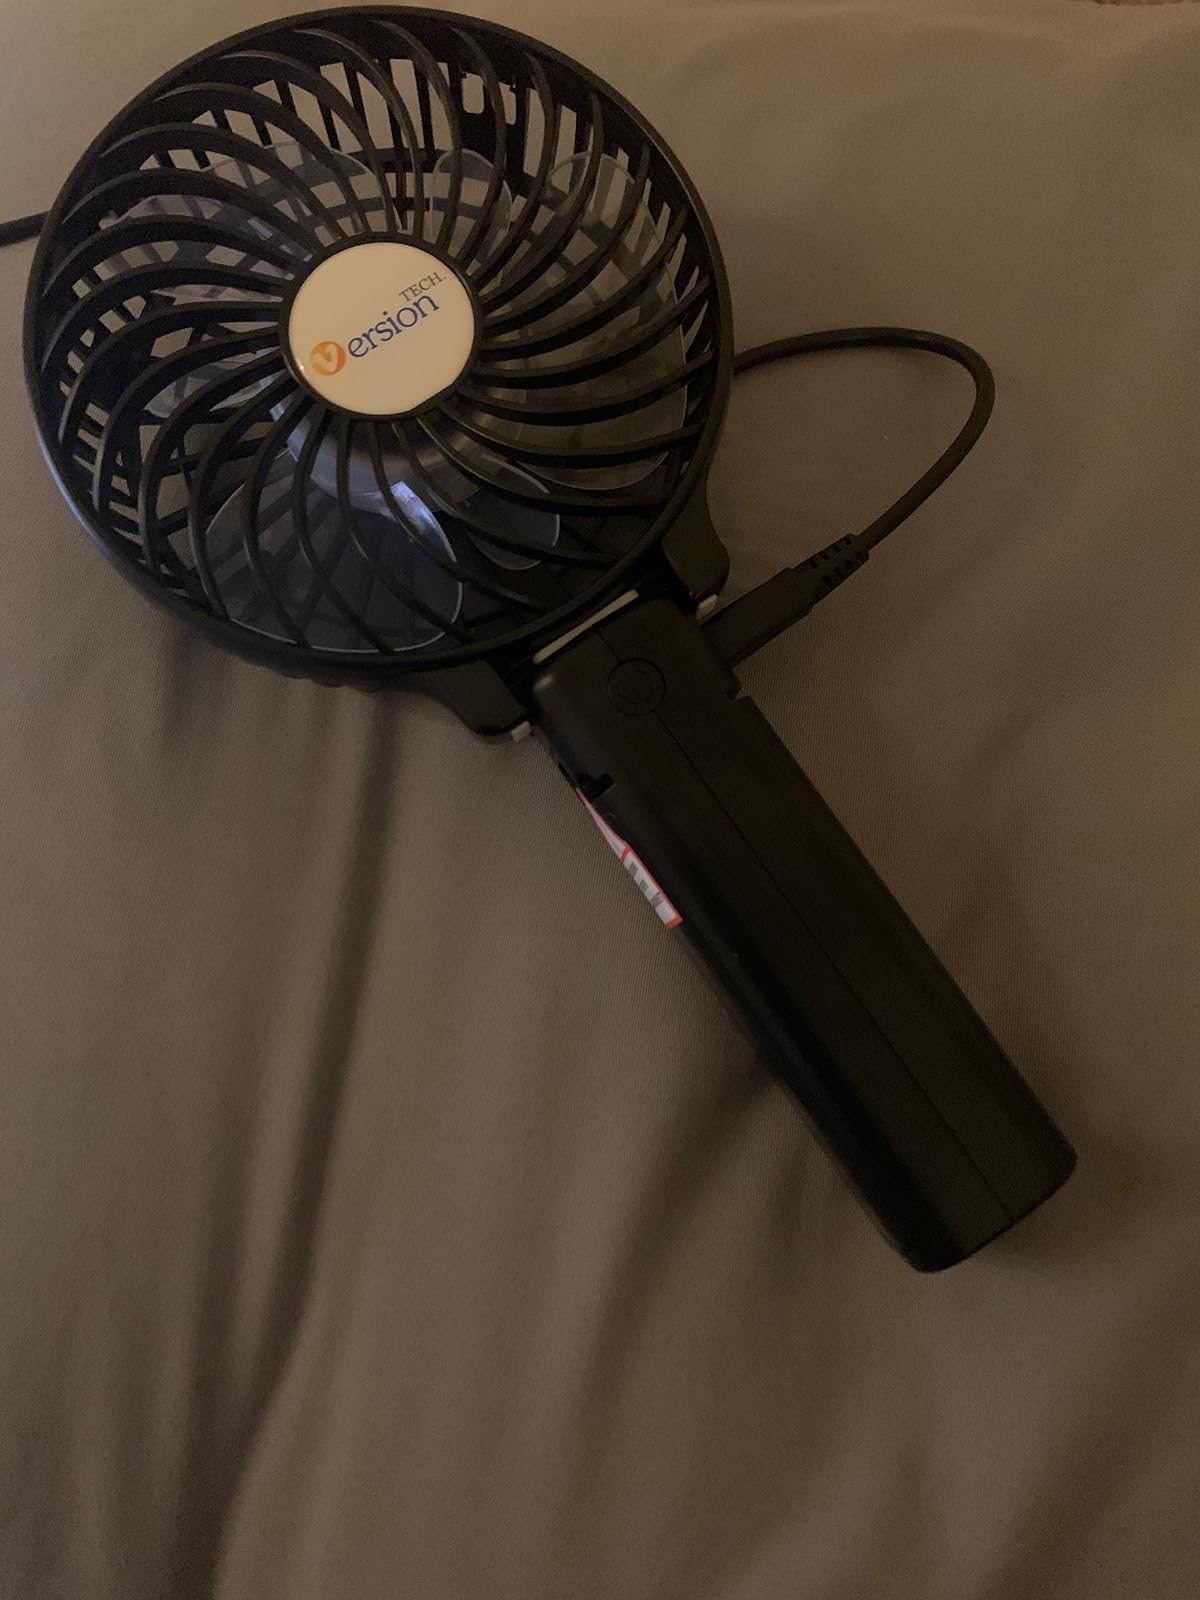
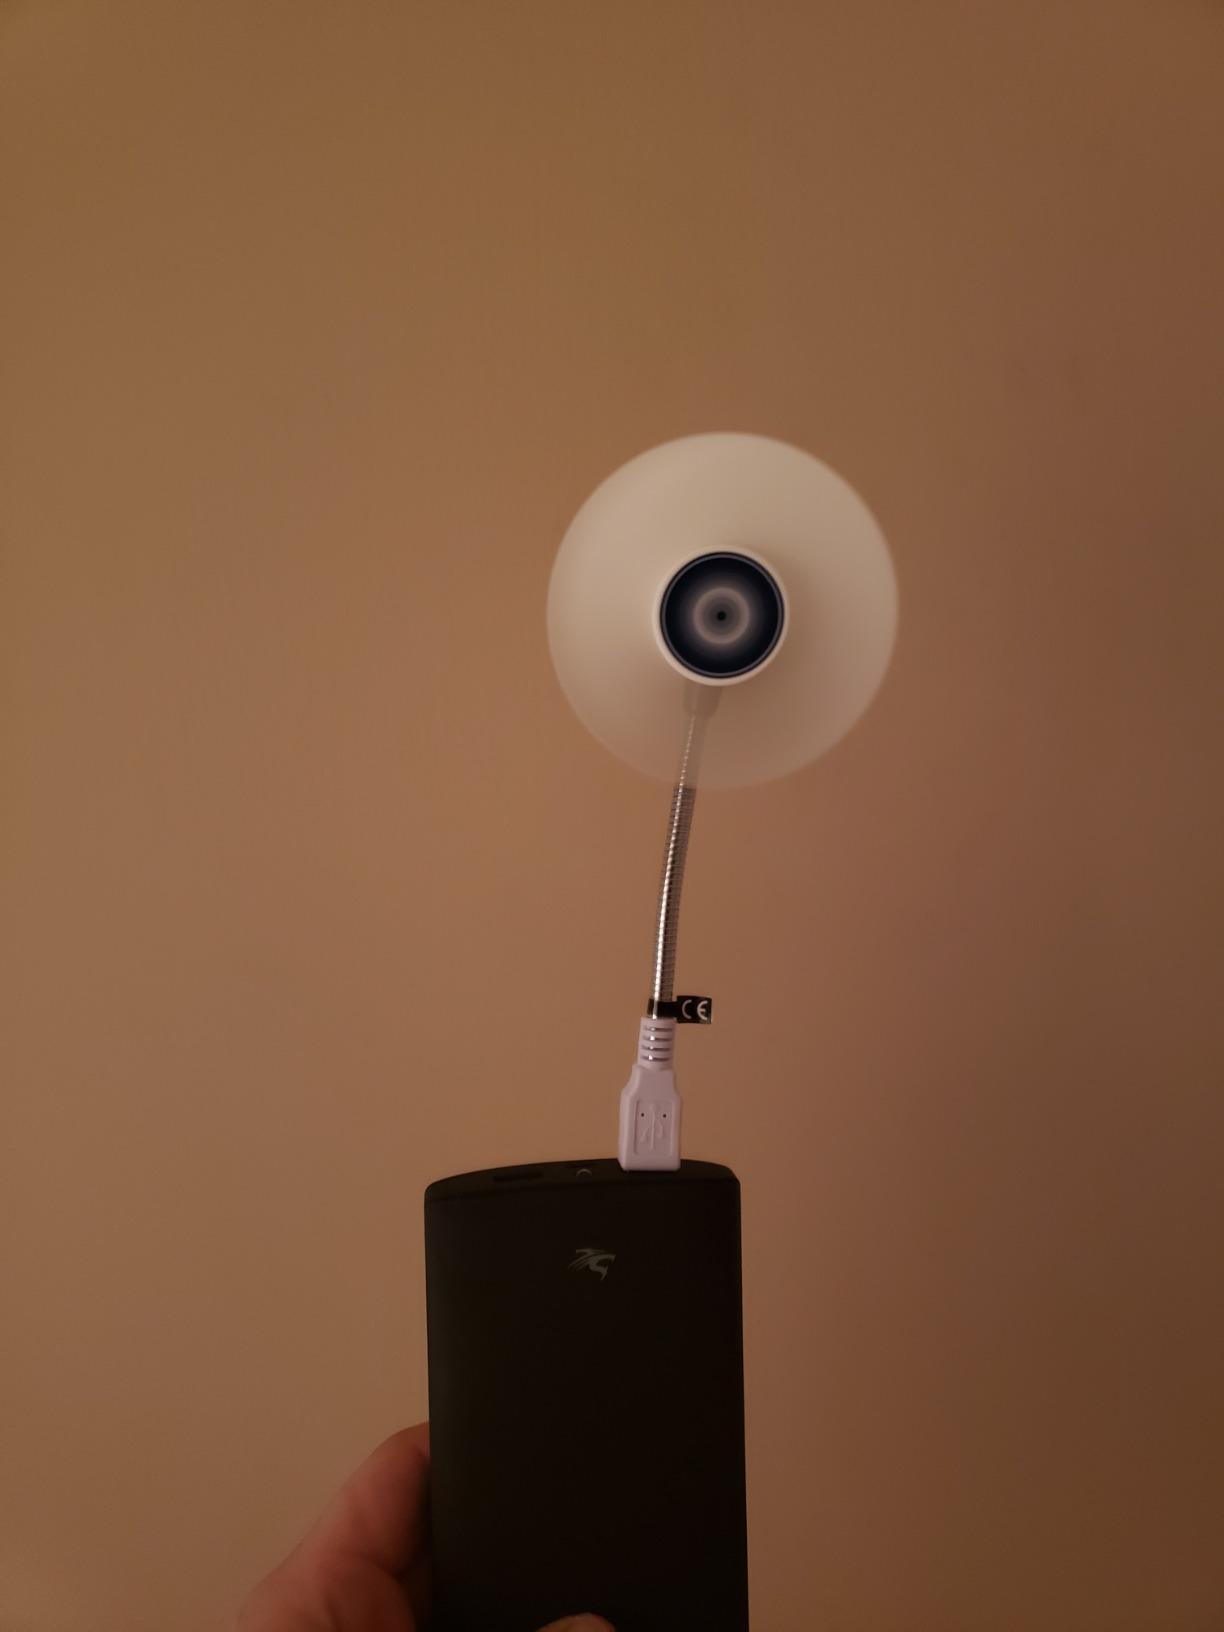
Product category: fan
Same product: no